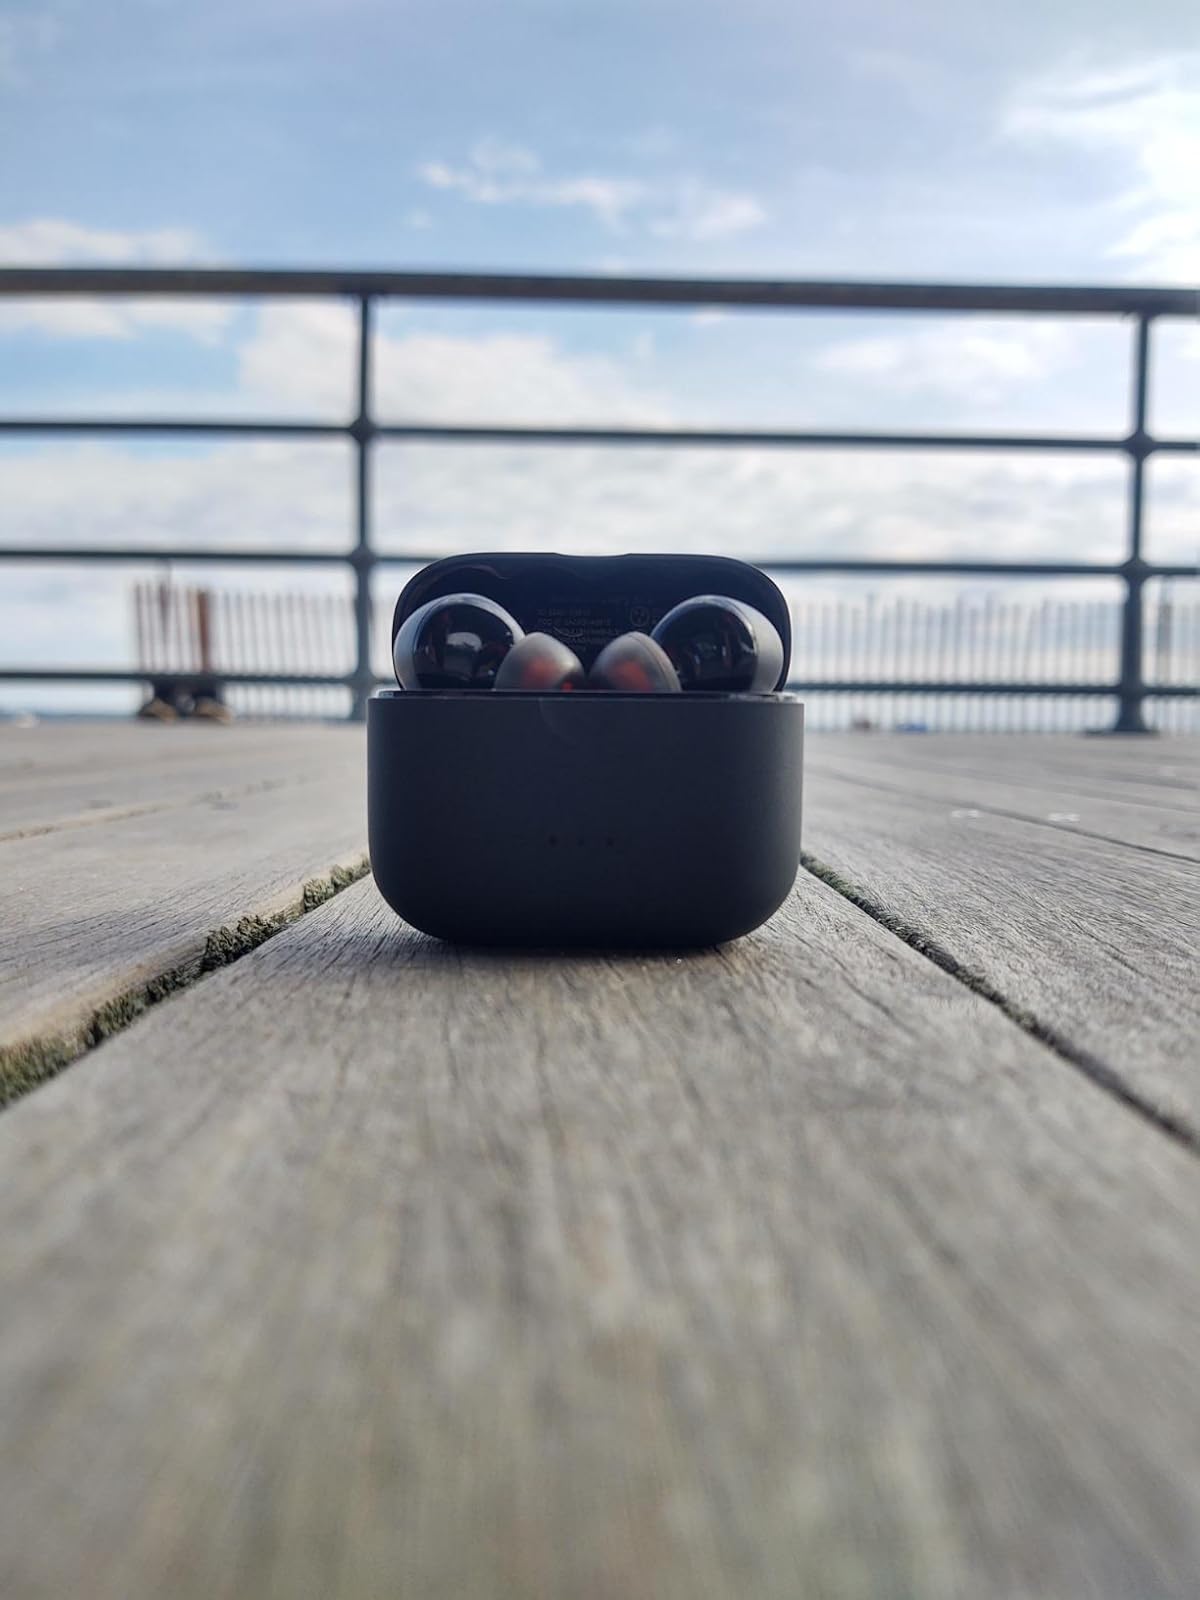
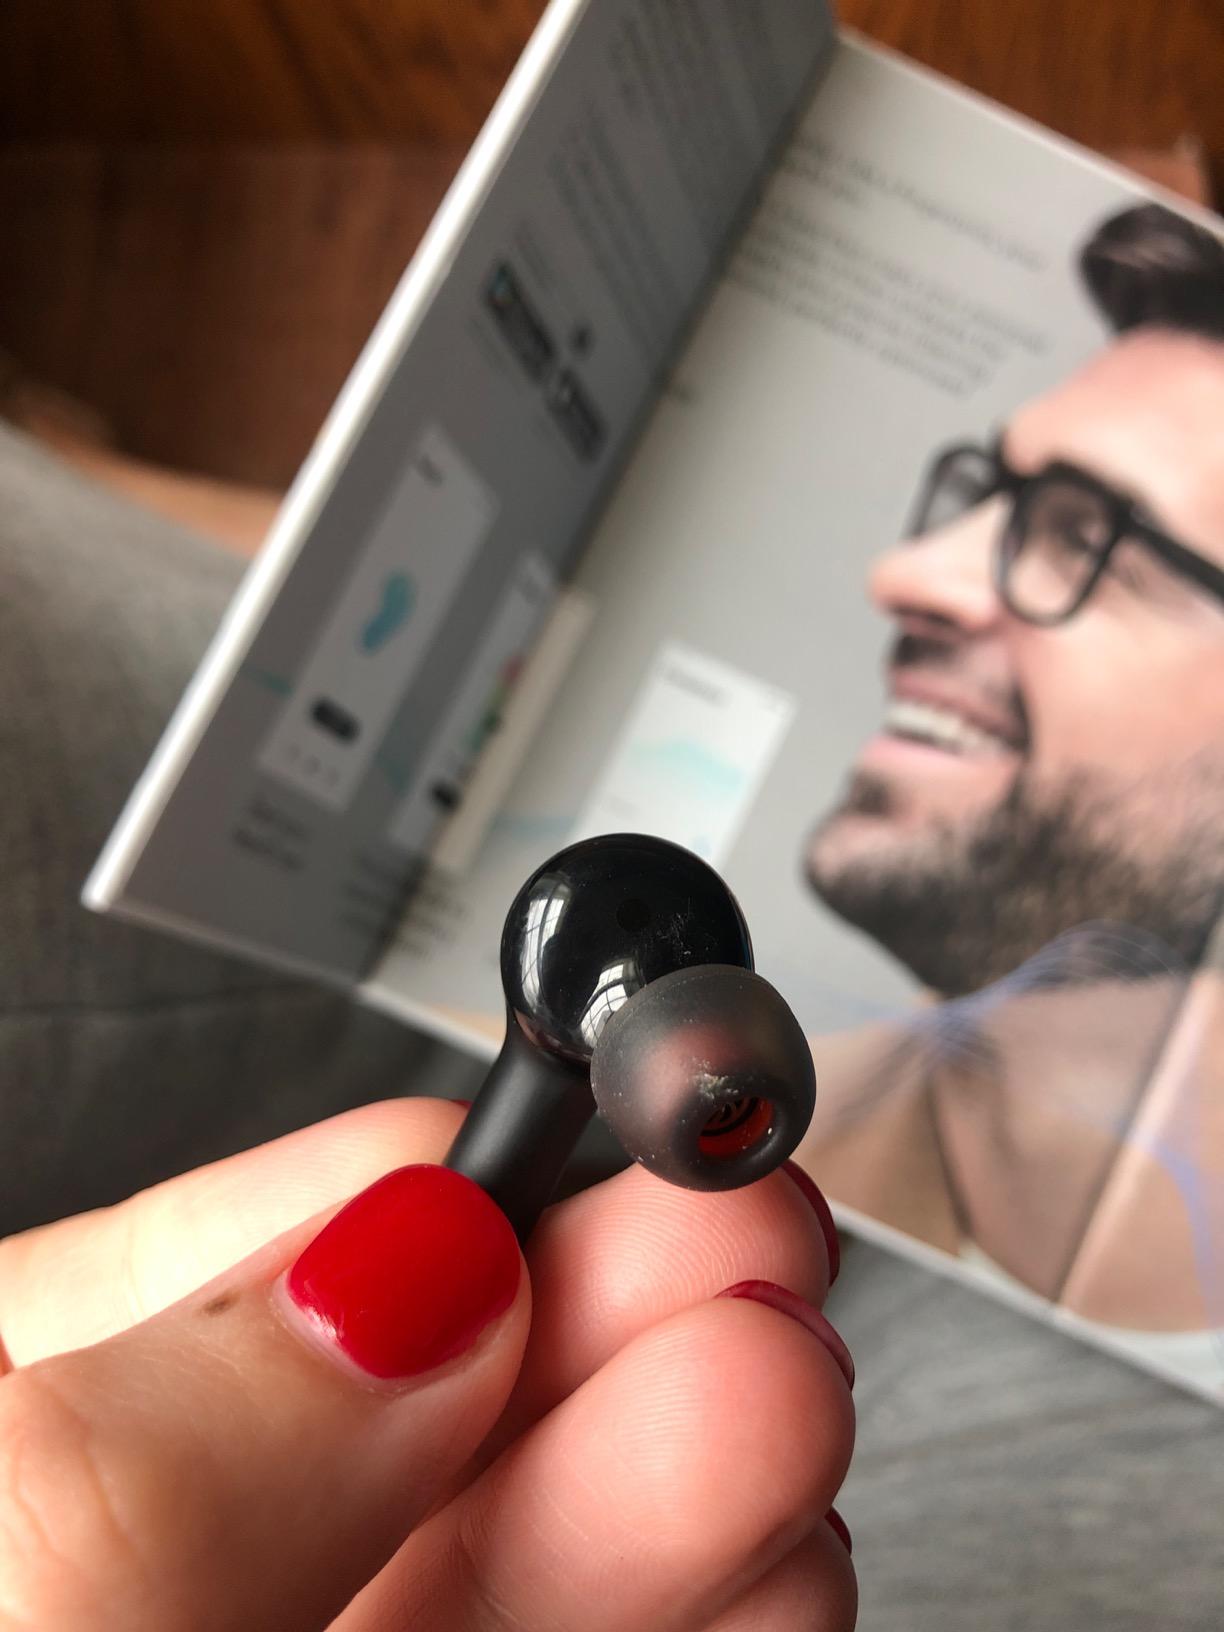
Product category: earbuds
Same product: yes